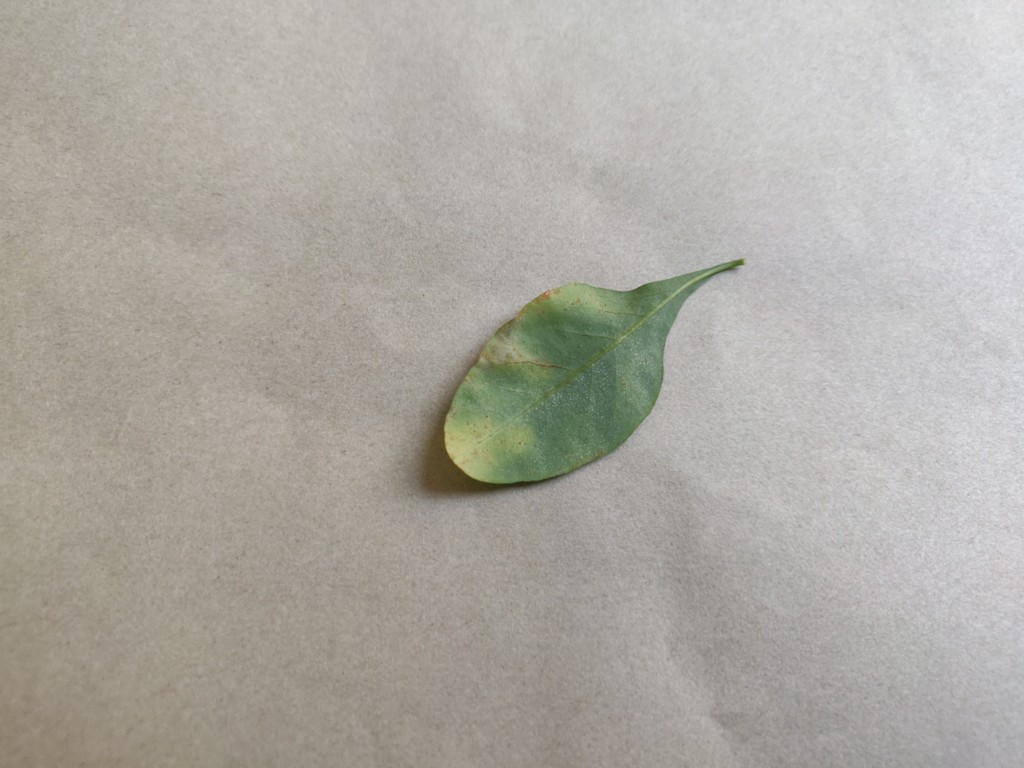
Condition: Unhealthy
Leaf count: single
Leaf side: back